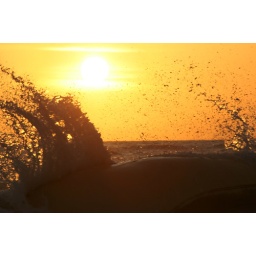
Another quick-shutter picture taken of water splashing off an erosion guard at Indian Rocks beach in Florida